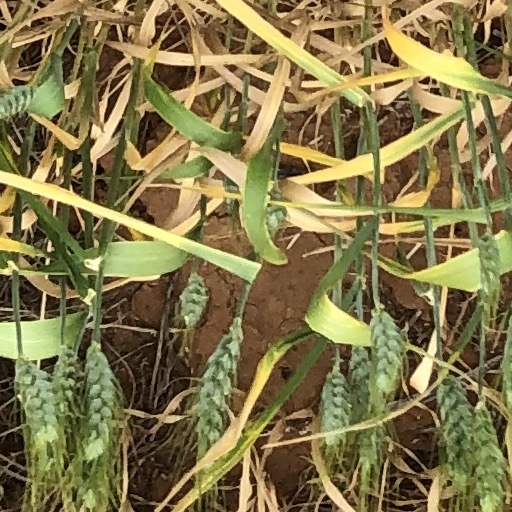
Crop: wheat